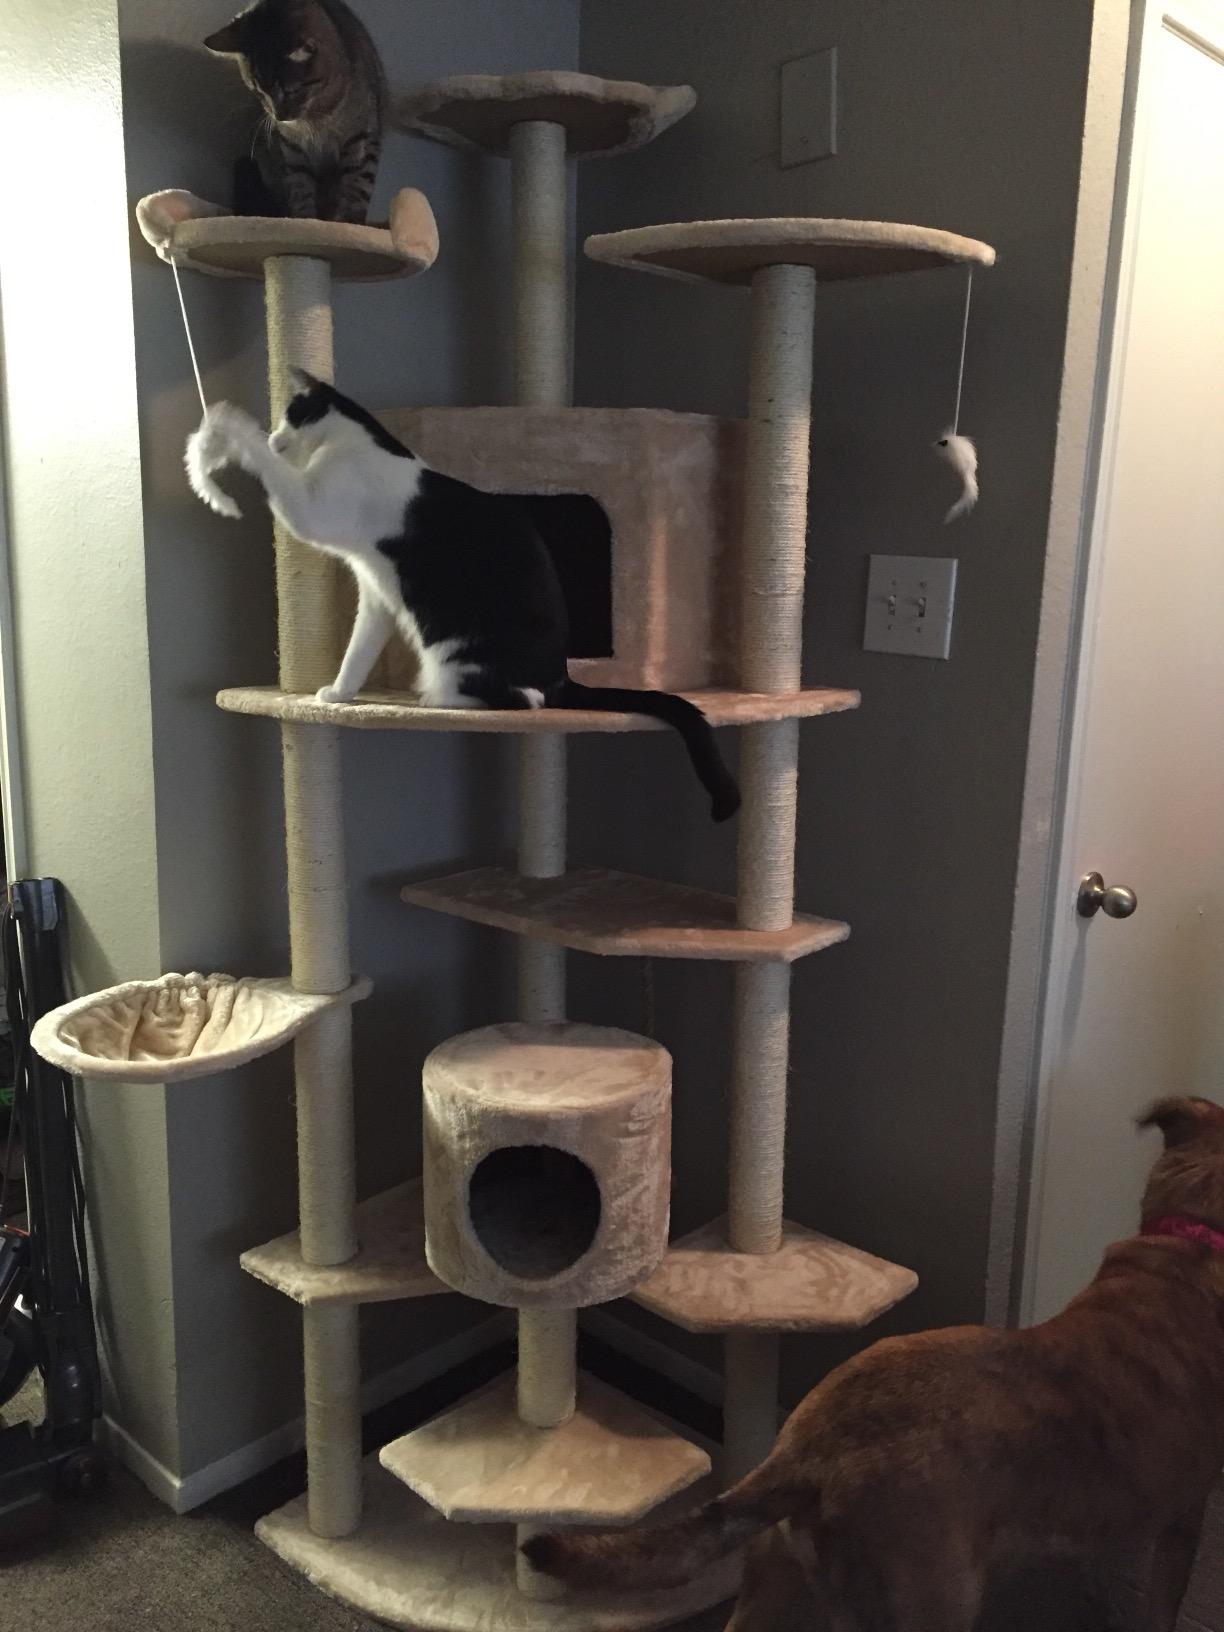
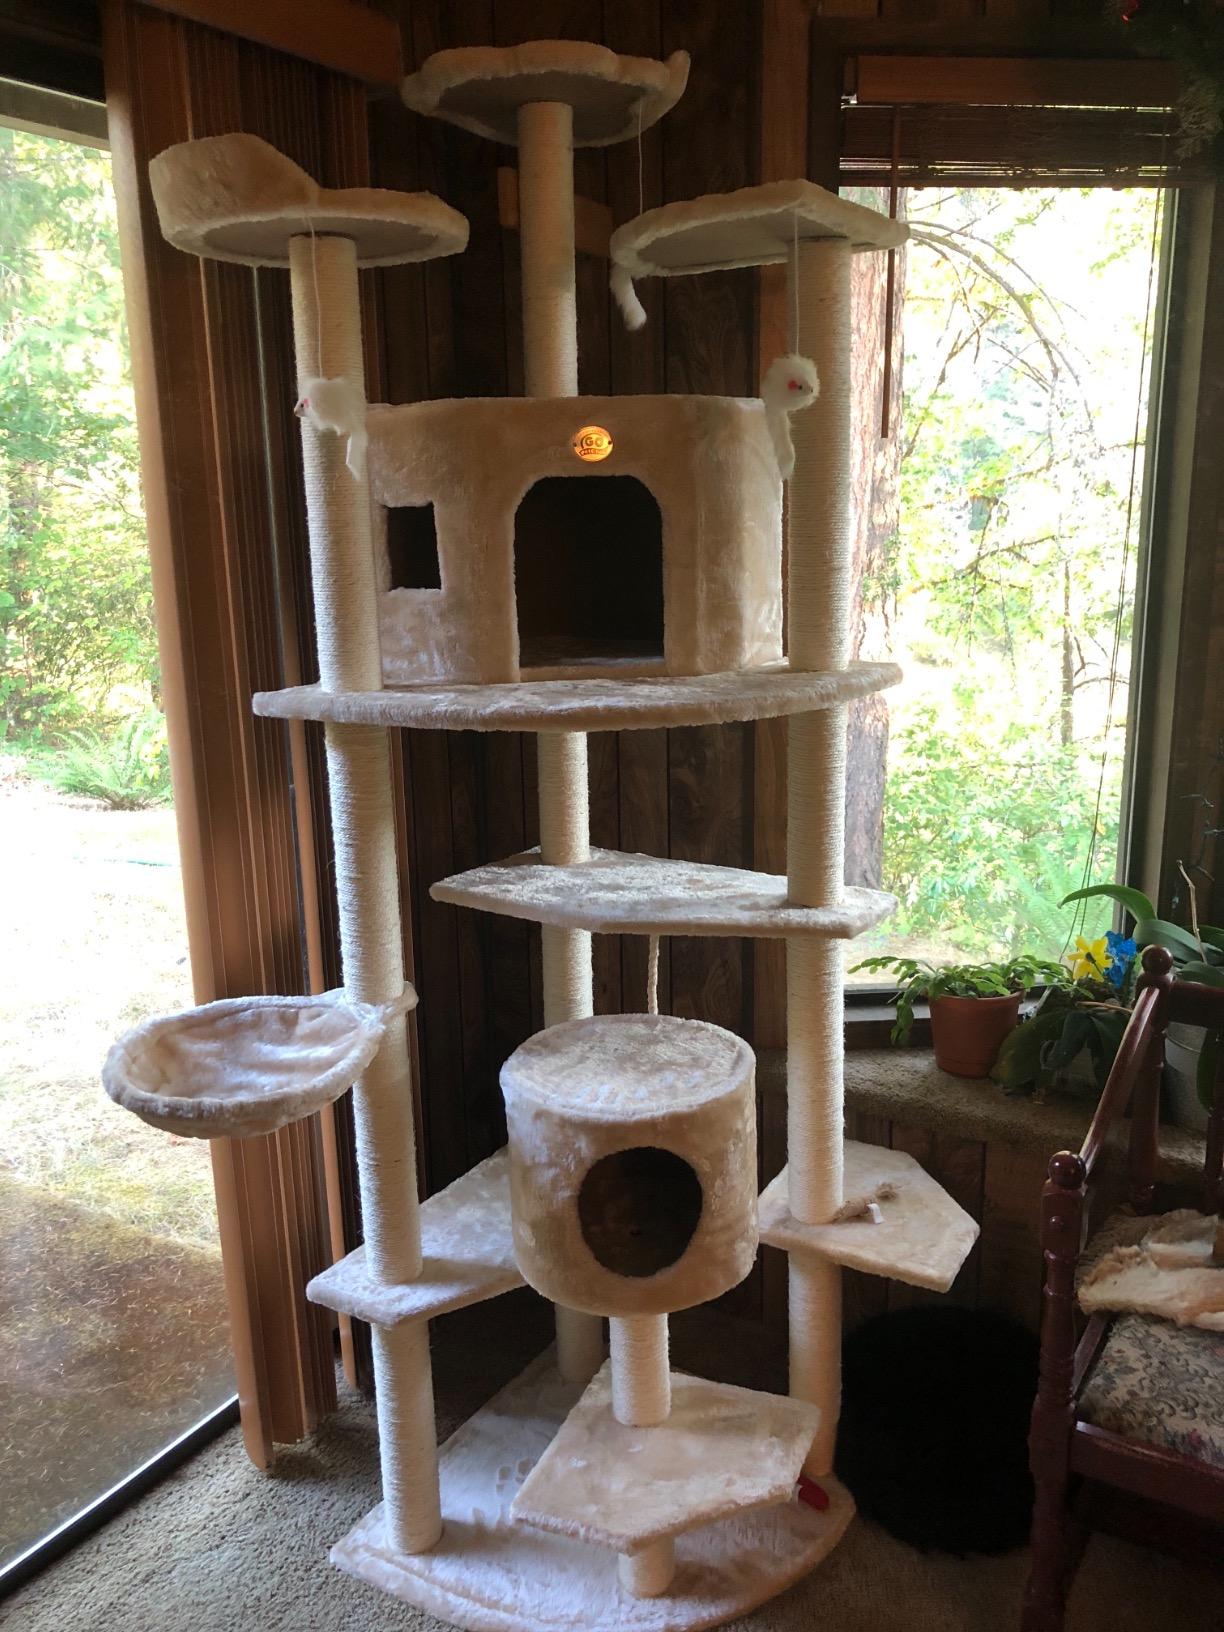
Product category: items_cat tree
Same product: yes